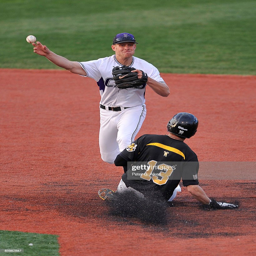
person throws to first base for an inning - ending double play over # .